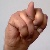
The image shows a hand gesture representing the letter 'N' in Indian Sign Language.